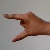
The image shows a hand gesture representing the letter 'Z' in Indian Sign Language.